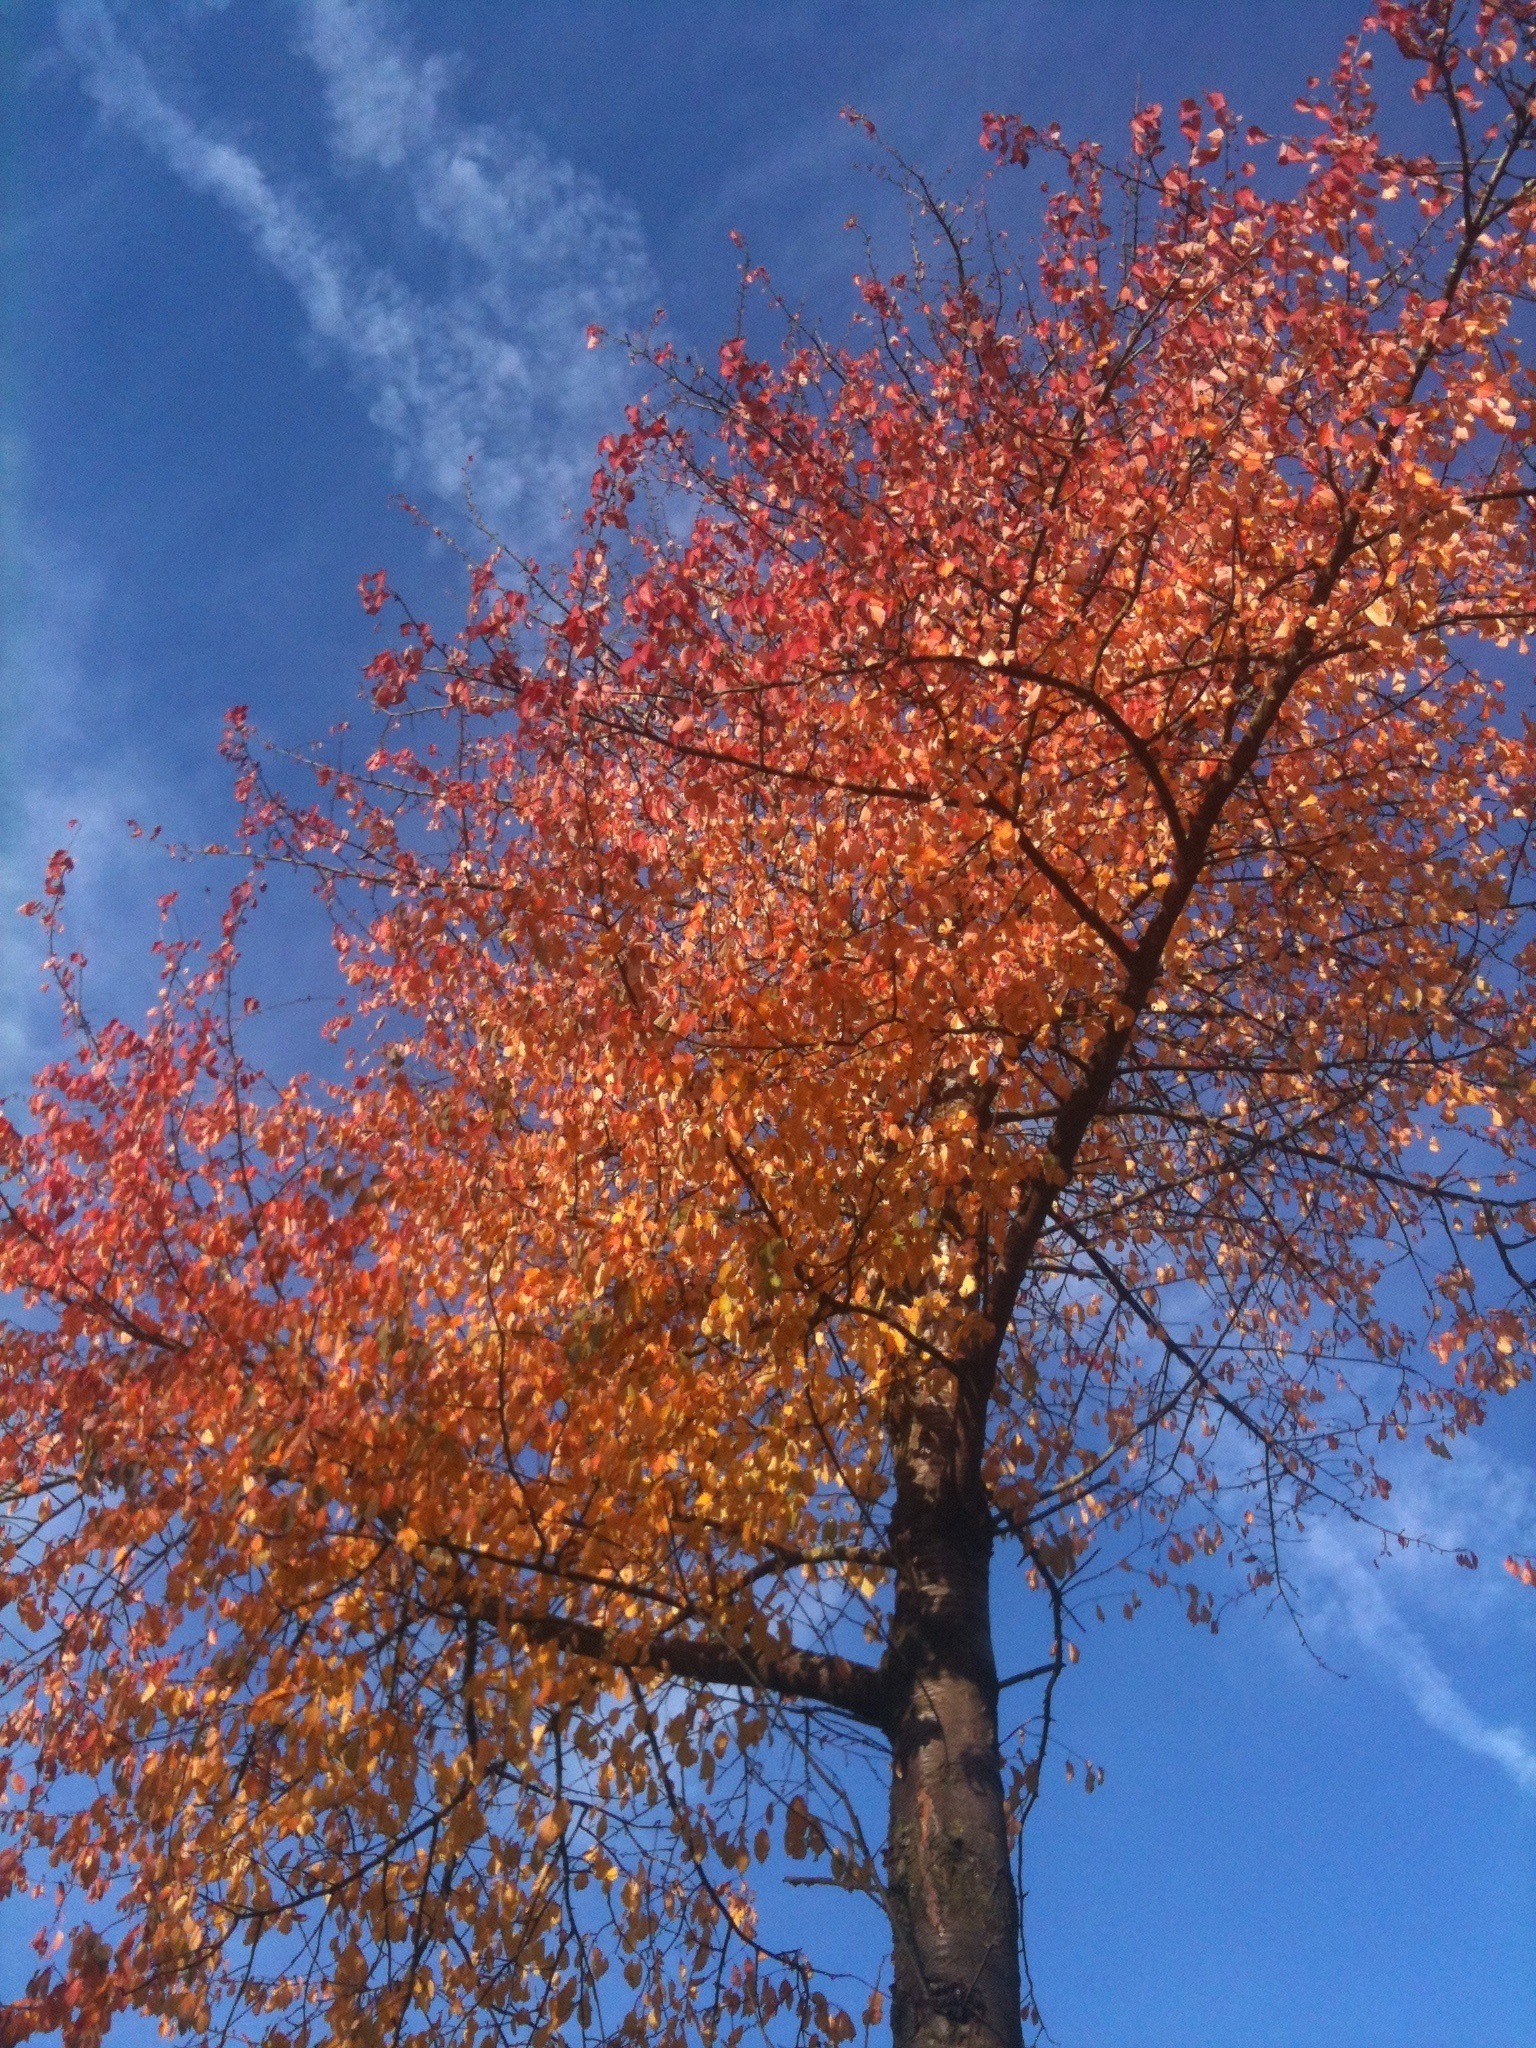
tree, nature, branch, blossom, plant, sky, sunlight, leaf, flower, natural, autumn, season, trees, leaves, old tree, flowering plant, woody plant, land plant